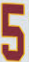
Number: 5